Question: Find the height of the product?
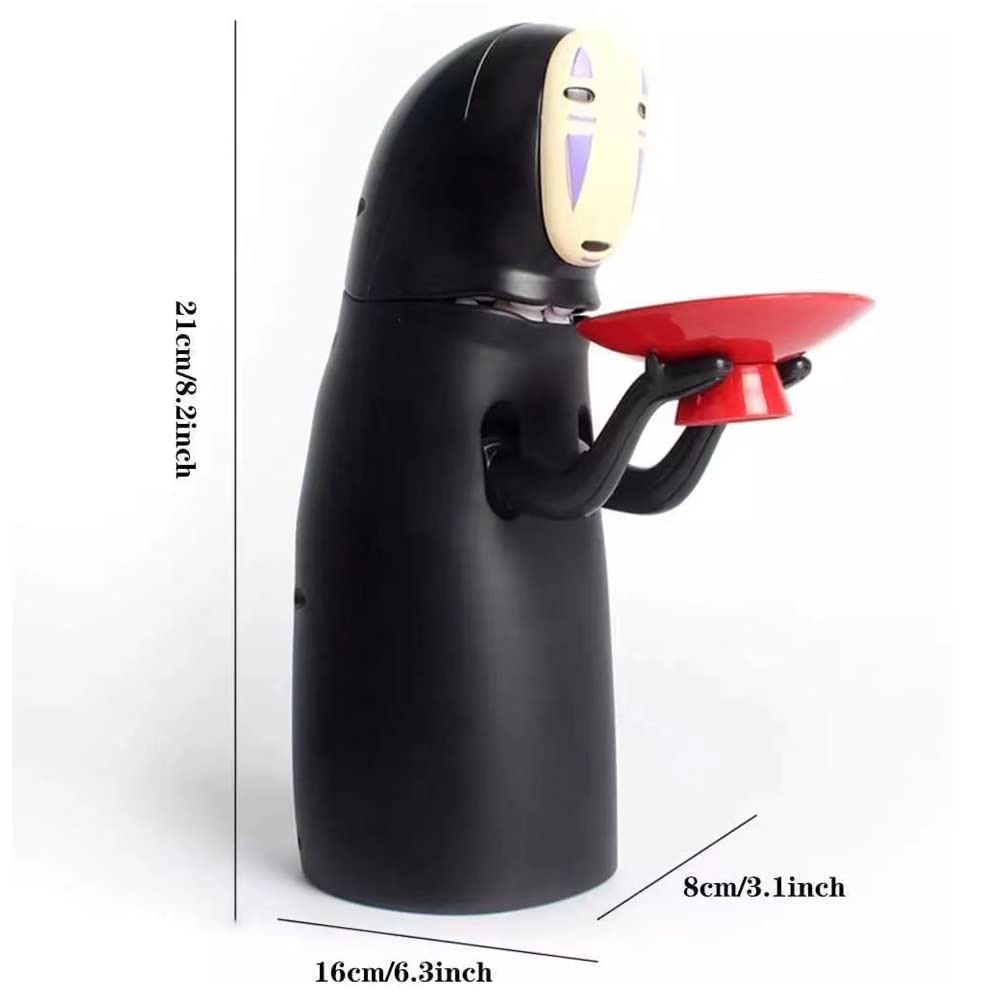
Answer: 21.0 centimetre